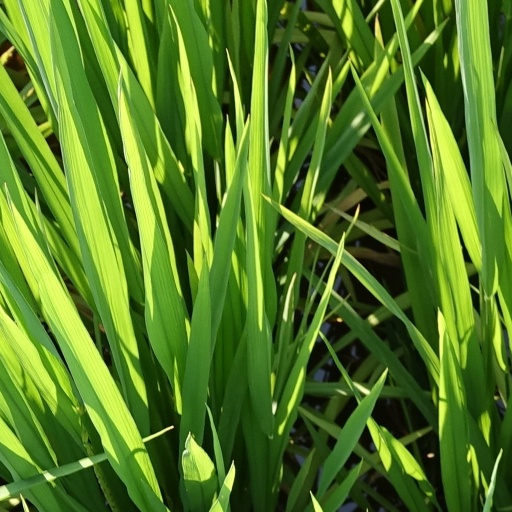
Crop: rice